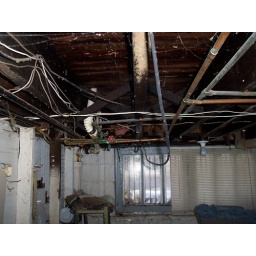
Water damaged floor under kitchen